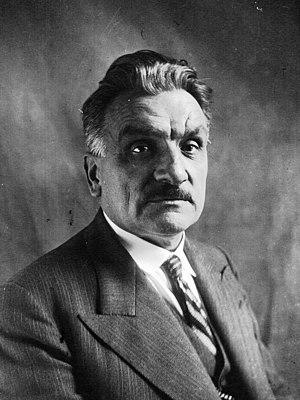
Portrait de Marius Moutet, député de la Drôme [photographie de presse]
Le troisième gouvernement Léon Blum a été le gouvernement de la France du 16 décembre 1946 au 16 janvier 1947.
Le premier gouvernement Paul Ramadier est le gouvernement de la France du 22 janvier au 21 octobre 1947, et le premier de la présidence de Vincent Auriol.
Marius Moutet est un homme politique français, né le 19 avril 1876 à Nîmes et mort le 29 octobre 1968 à Paris.